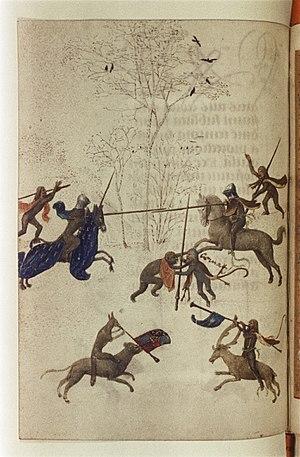
Les Heures d'Engelbert de Nassau sont un livre d'heures manuscrit enluminé exécuté en Flandre, au milieu des années 1470 puis au début des années 1480, par le Maître viennois de Marie de Bourgogne. Le nom du premier commanditaire suscite toujours des controverses. Engelbert II de Nassau, qui a possédé l'ouvrage et l'a fait compléter, lui a donné son nom. Le manuscrit est conservé à la bibliothèque Bodléienne d'Oxford.